Reinildo Mandava

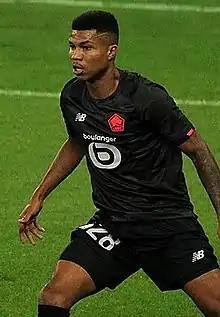
Mandava playing for Lille in 2021

Reinildo Isnard Mandava (born 21 January 1994), also known mononymously as Reinildo, is a Mozambican professional footballer who plays as a left back for club Sunderland and the Mozambique national team.